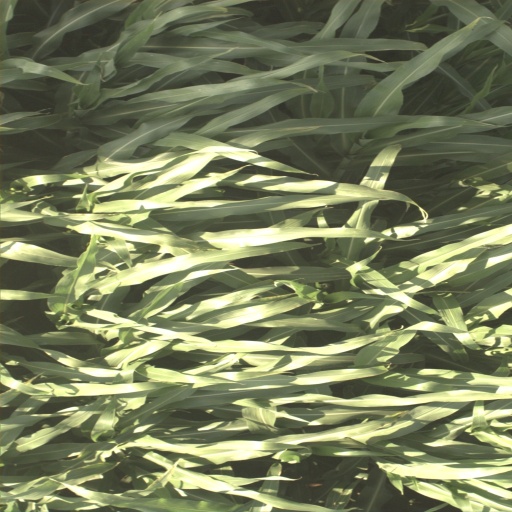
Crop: sorghum